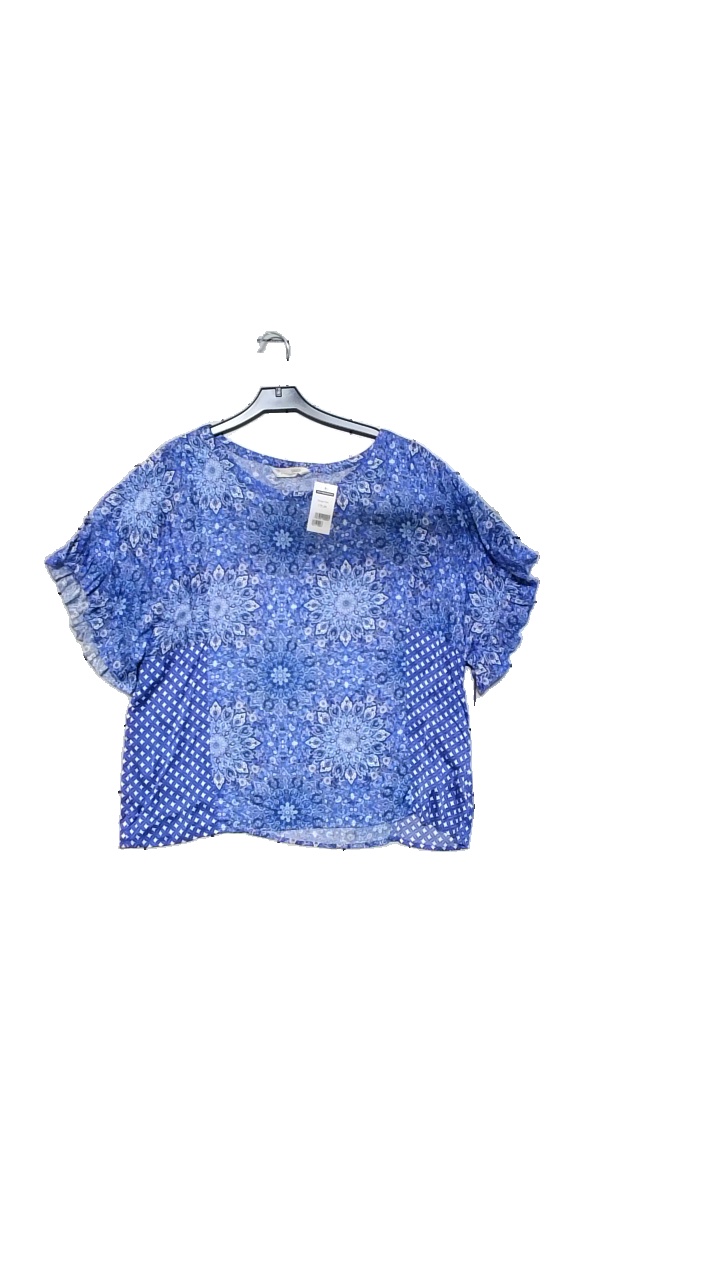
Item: Blouse (Ladies)
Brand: Odd Molly
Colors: Multicolor, Blue, White
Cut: Loose
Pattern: Geometric print
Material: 100% viscose
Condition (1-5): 4
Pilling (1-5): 5
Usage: Reuse
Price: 150-250